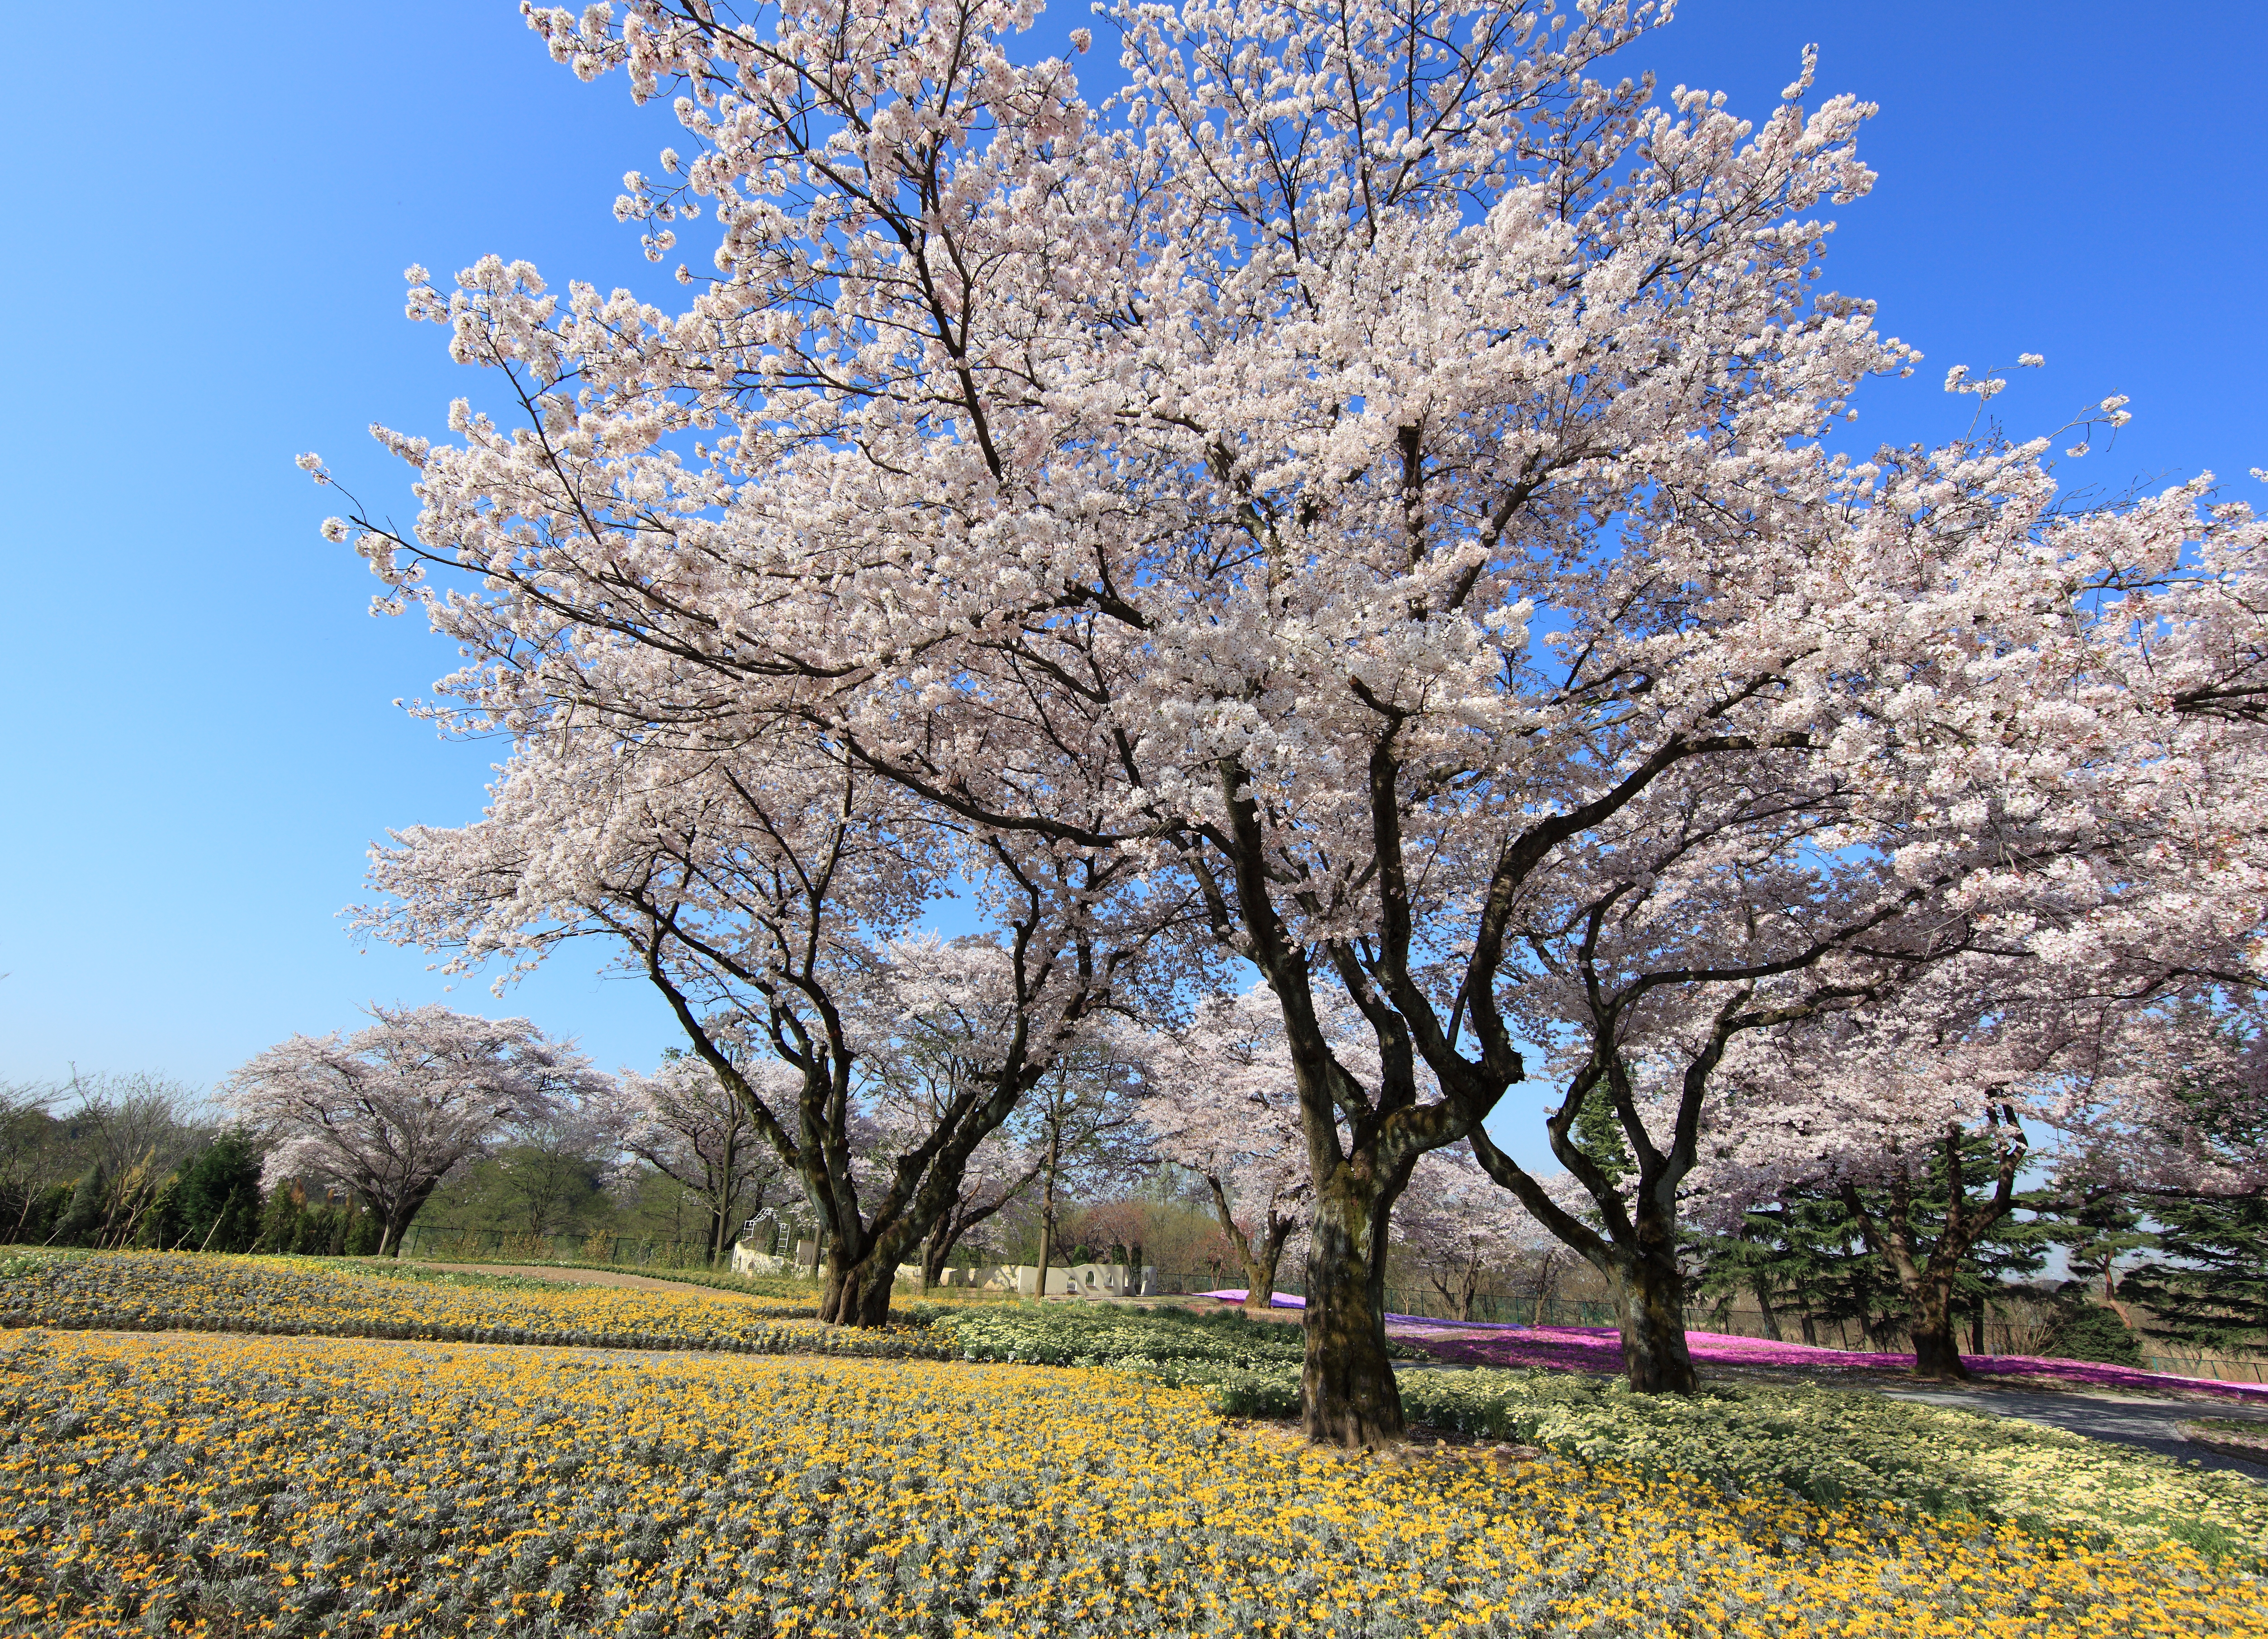
tree, branch, blossom, plant, flower, spring, high, produce, garden, cherry blossom, 5d, sakura, hires, markii, treasure, cherry, hi, res, resolution, 5photosaday, gunma, tatebayashi, thetreasuregarden, flowering plant